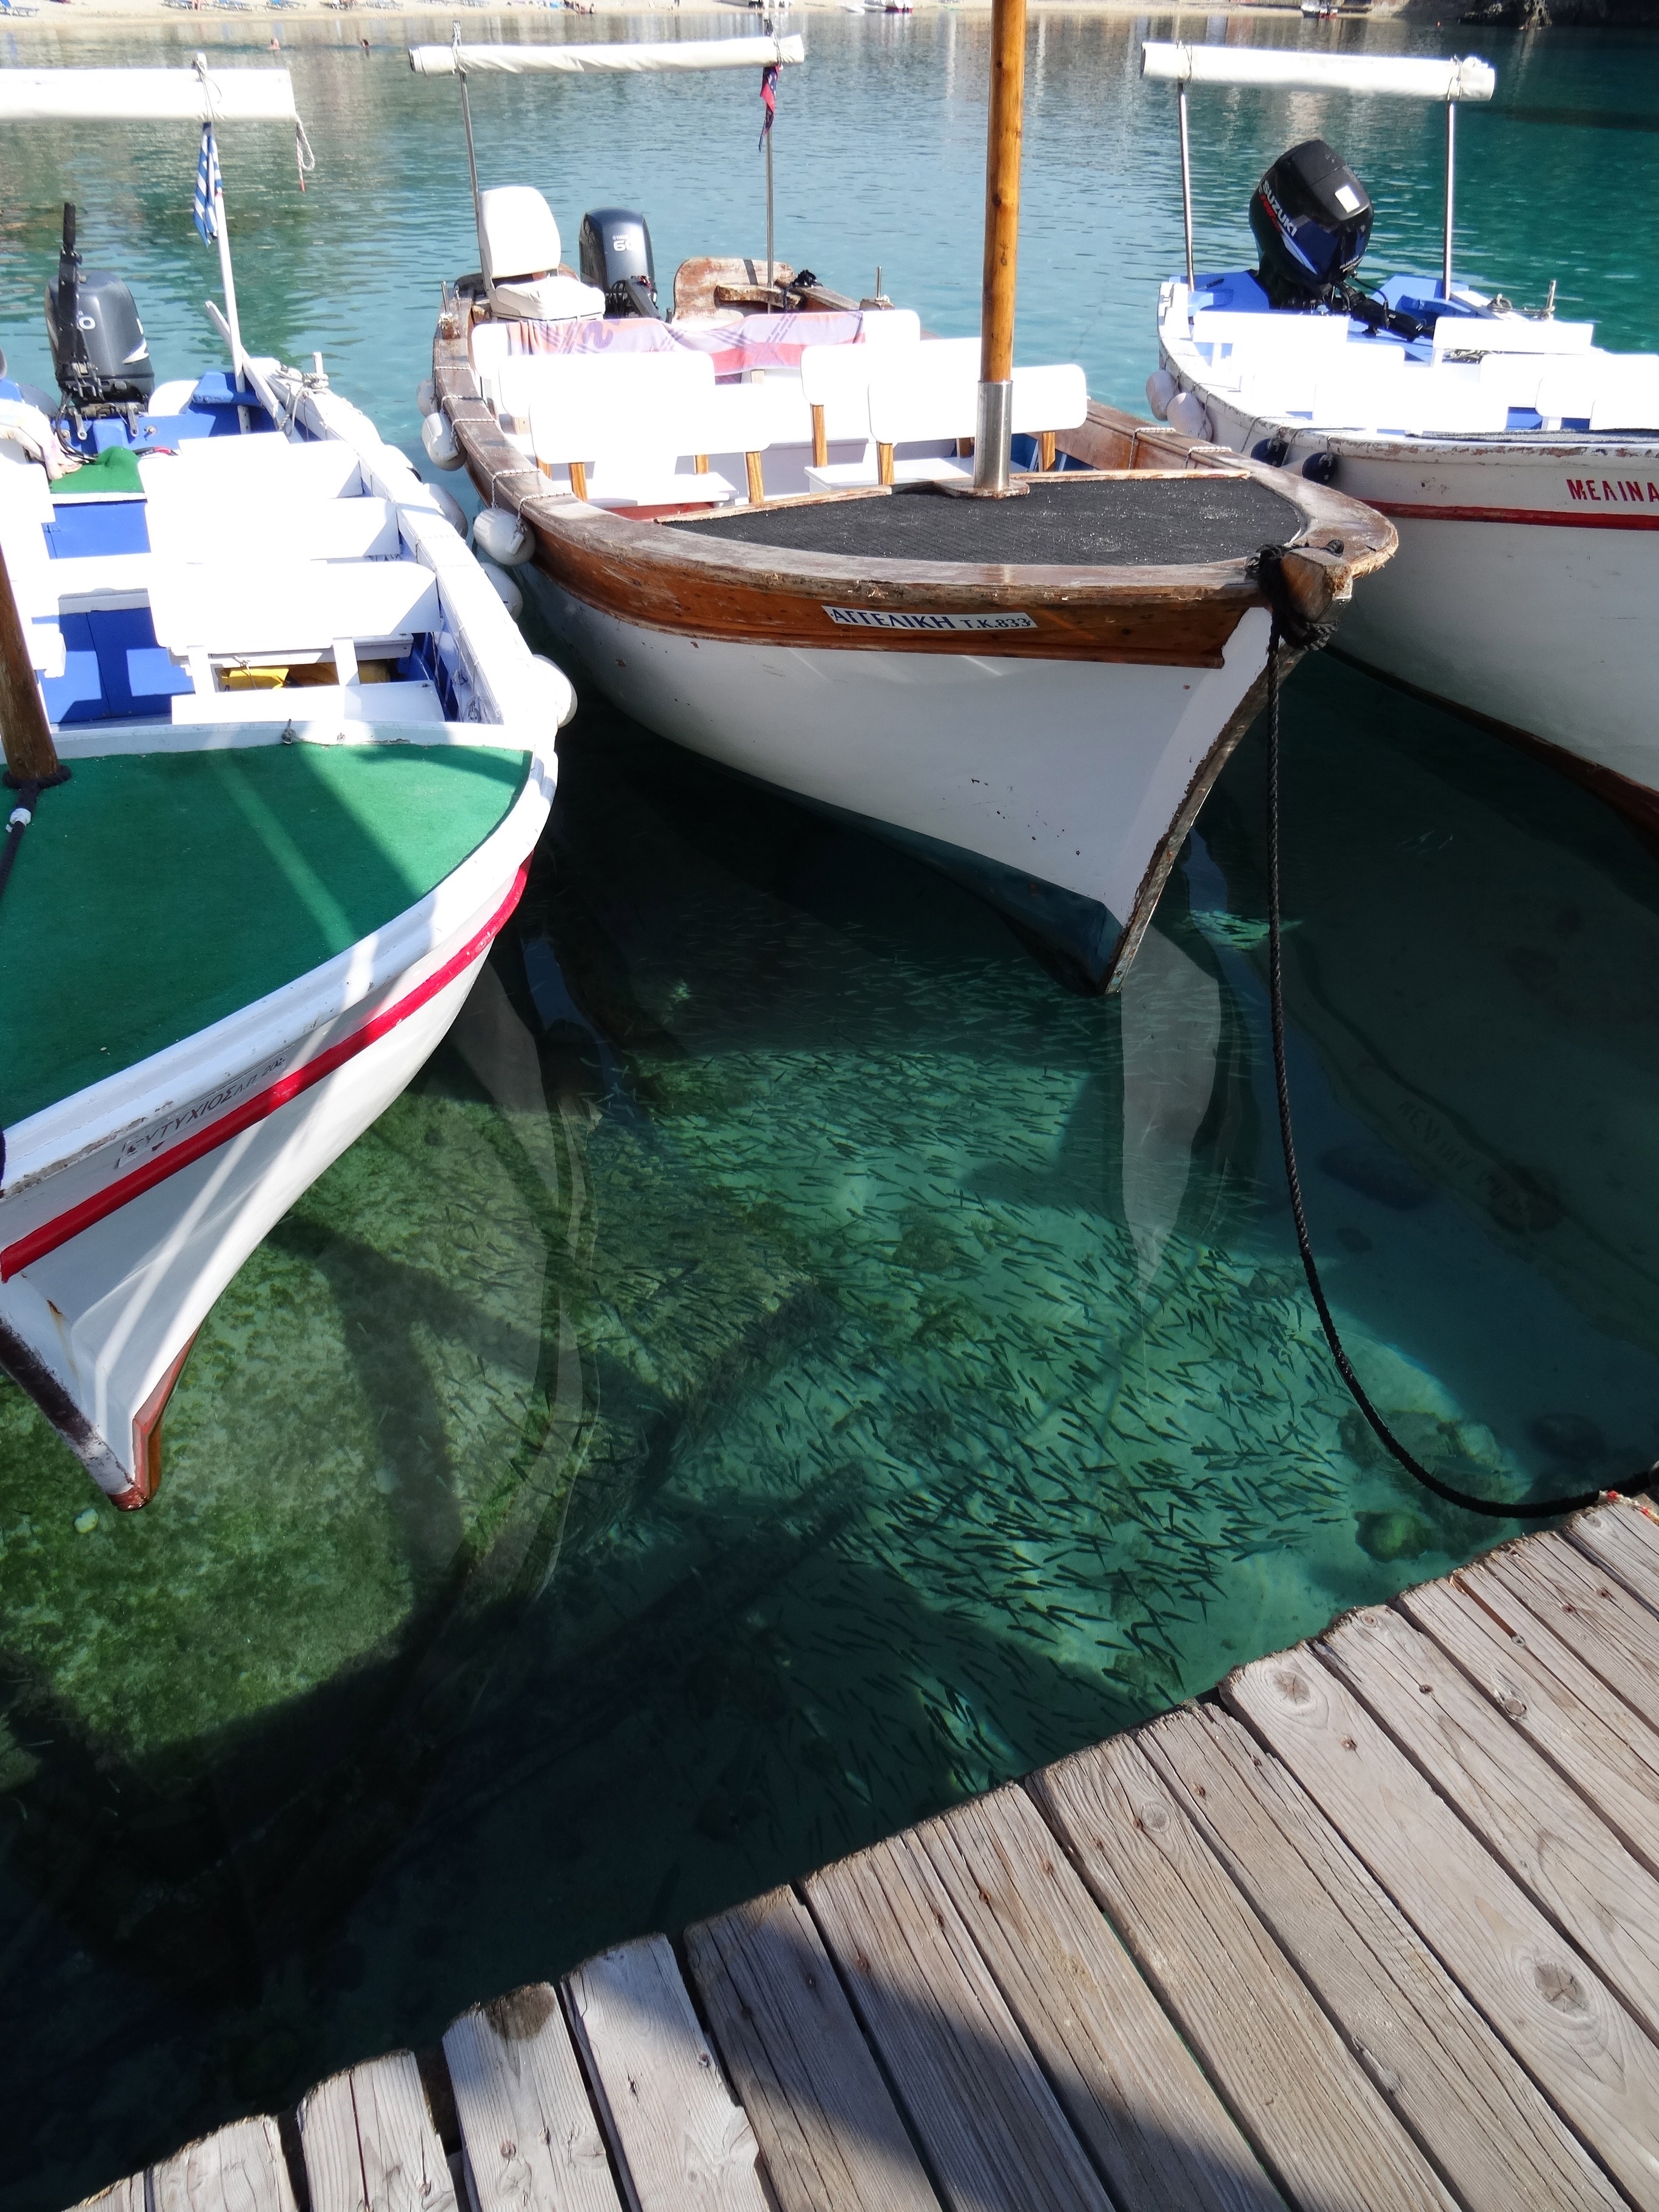
sea, water, sun, boat, summer, greek, vehicle, mast, holiday, harbor, sailboat, motorboat, boating, boats, greece, watercraft, corfu, dinghy, skiff, watercraft rowing, paleokastrista